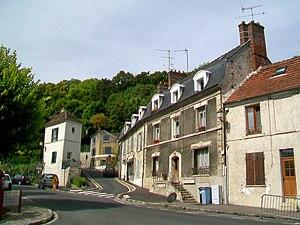
La rue Adalbert-Baut, qui monte de l'église vers le cimetière.
Presles est une commune du Val-d'Oise située à environ 30 km au nord de Paris.